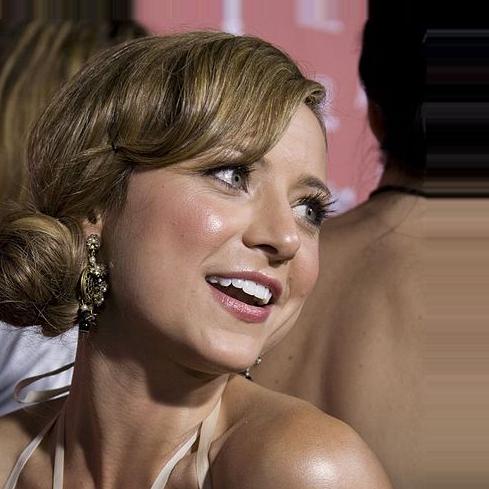
Age: 27